Drum line (shark control)

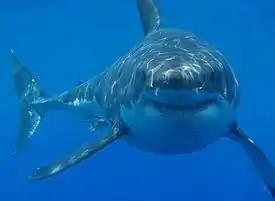
Great white sharks were targeted by Western Australia's controversial shark culling policy.

Prior to 2014, drum lines were only utilised on Australia's eastern coast and in South Africa where the numbers of attacks reduced dramatically. In 2014, the Western Australian government reacted to seven fatal shark attacks in the years 2010-2013 and installed drum lines along around 200 km of its long coastline (around 1%). The policy has been the subject of national and international protests, coming under fire from marine conservationists and animal welfare advocates and their supporters. The policy is commonly referred to as the Western Australian shark cull. Following a change in the West Australian state government in March 2017, the newly elected Premier Mark McGowan and Fisheries Minister David Kelly have stated that they do not support the previous governments' shark plan. However, in August 2018, following continual shark attacks, the West Australian state government reversed their position and announced a 12-month trial of "SMART" drumlines along Western Australia's South West coast, near Gracetown.